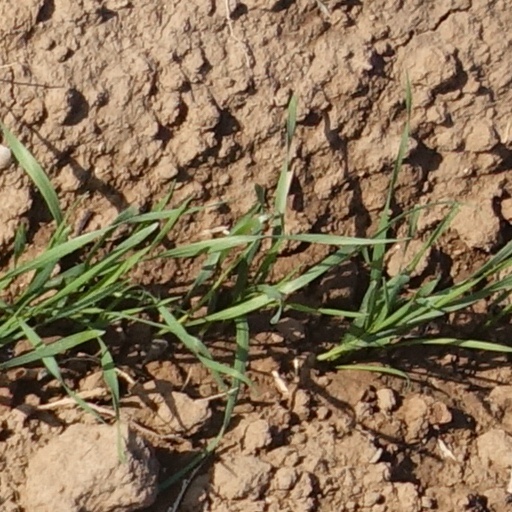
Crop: wheat